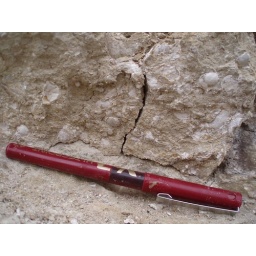
Photograph taken by Jamie Codd. Some of the layres of rock in the Purbeck beds contain sea shell fossils like these.